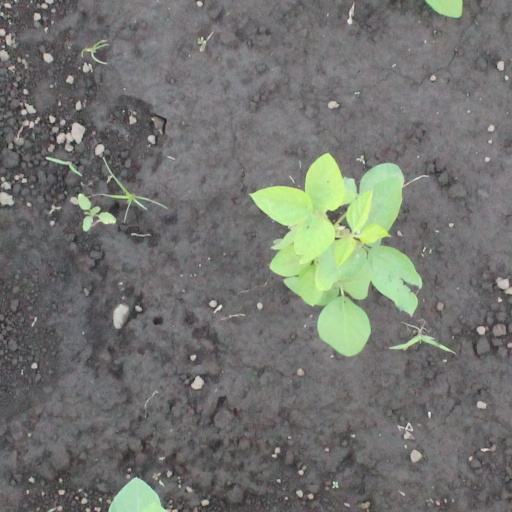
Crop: soybean